Measures of campus sexual assault

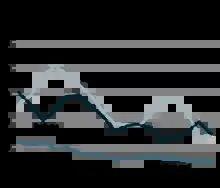
Rape/sexual assaults per 1,000 females reported on National Crime Victimization Survey (1995–2013).

The NCVS is one of the few national level, longitudinal sources of data on rape and sexual assault, and it has a relatively high response rate (88%) compared to other studies of sexual victimization. Data is collected using telephone interviews, which permits clarifying questions, and uses a bounded time frame of six months, limiting the likelihood that results are overestimated due to "telescoping" (the reporting of events occurring outside of a reference period as though they occurred within the specified period).